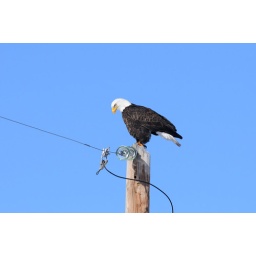
Spotted this adult bald eagle on a pole in front of a house in rural Alberta just south of High River.